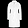
Label: Coat